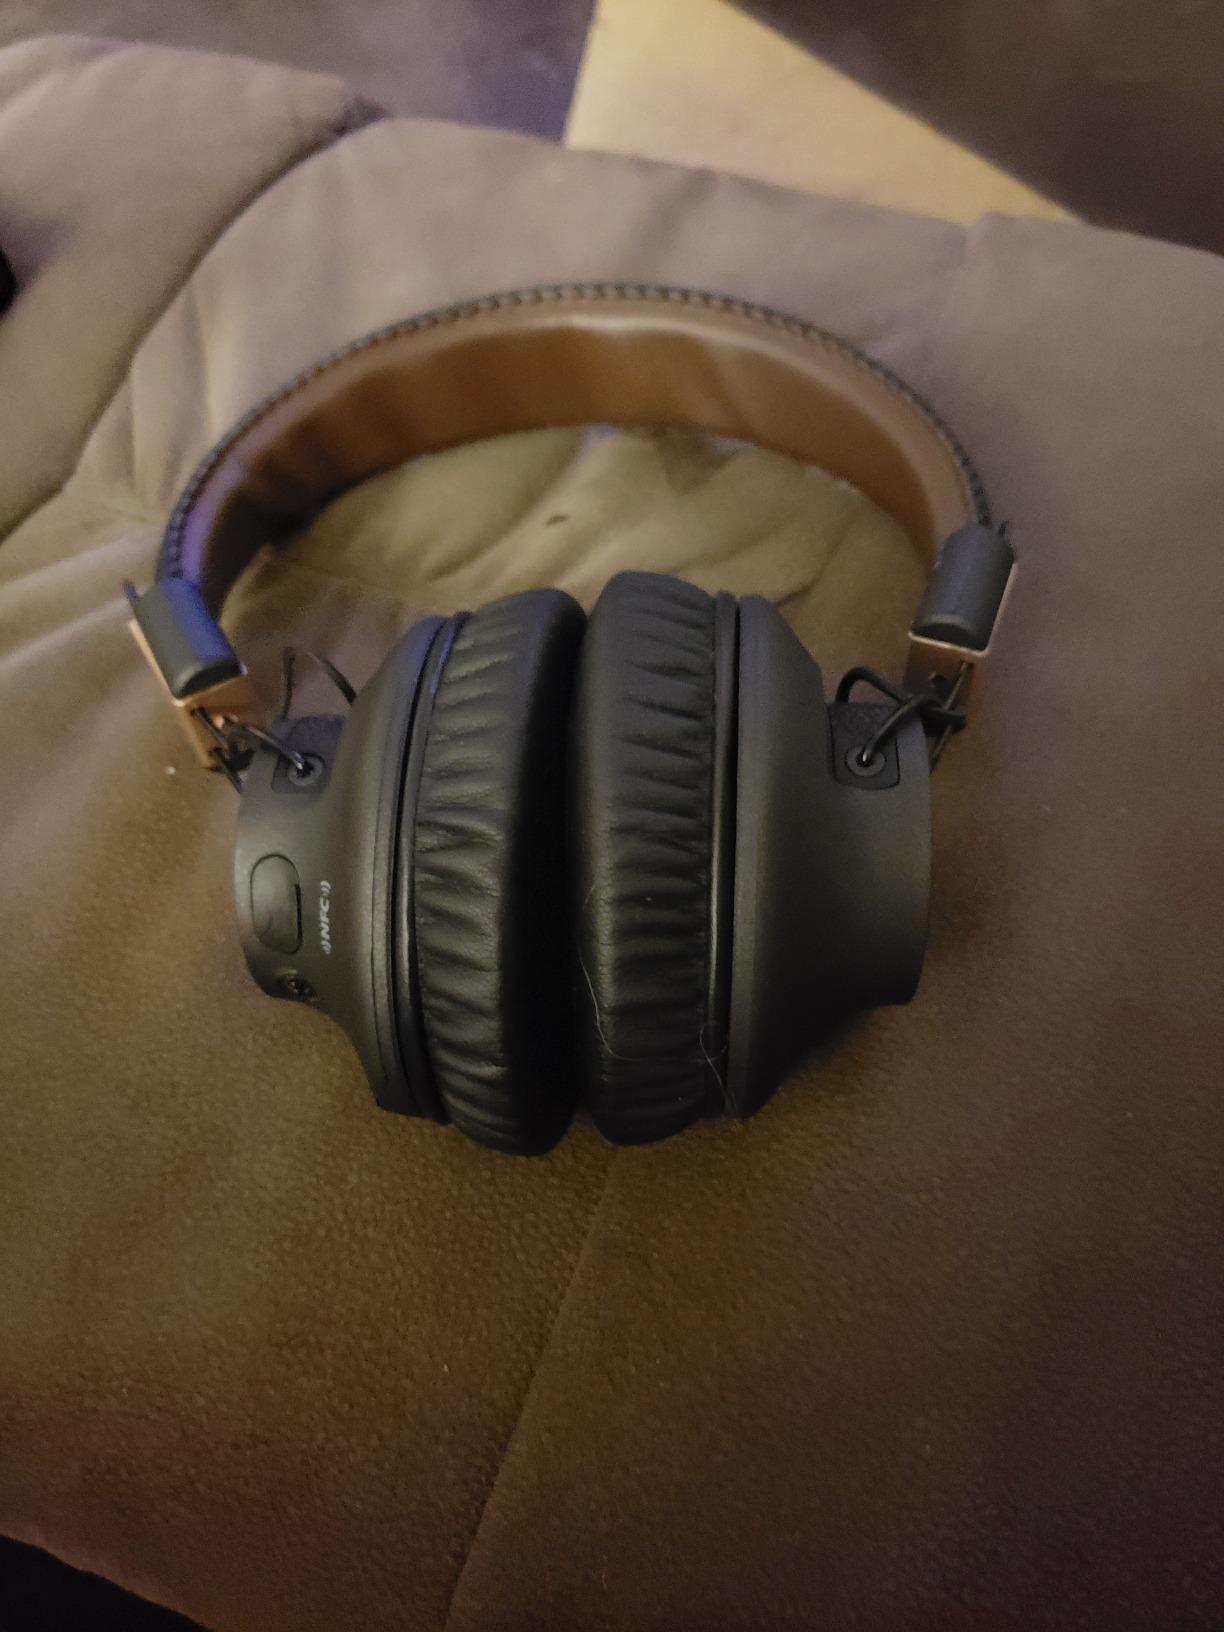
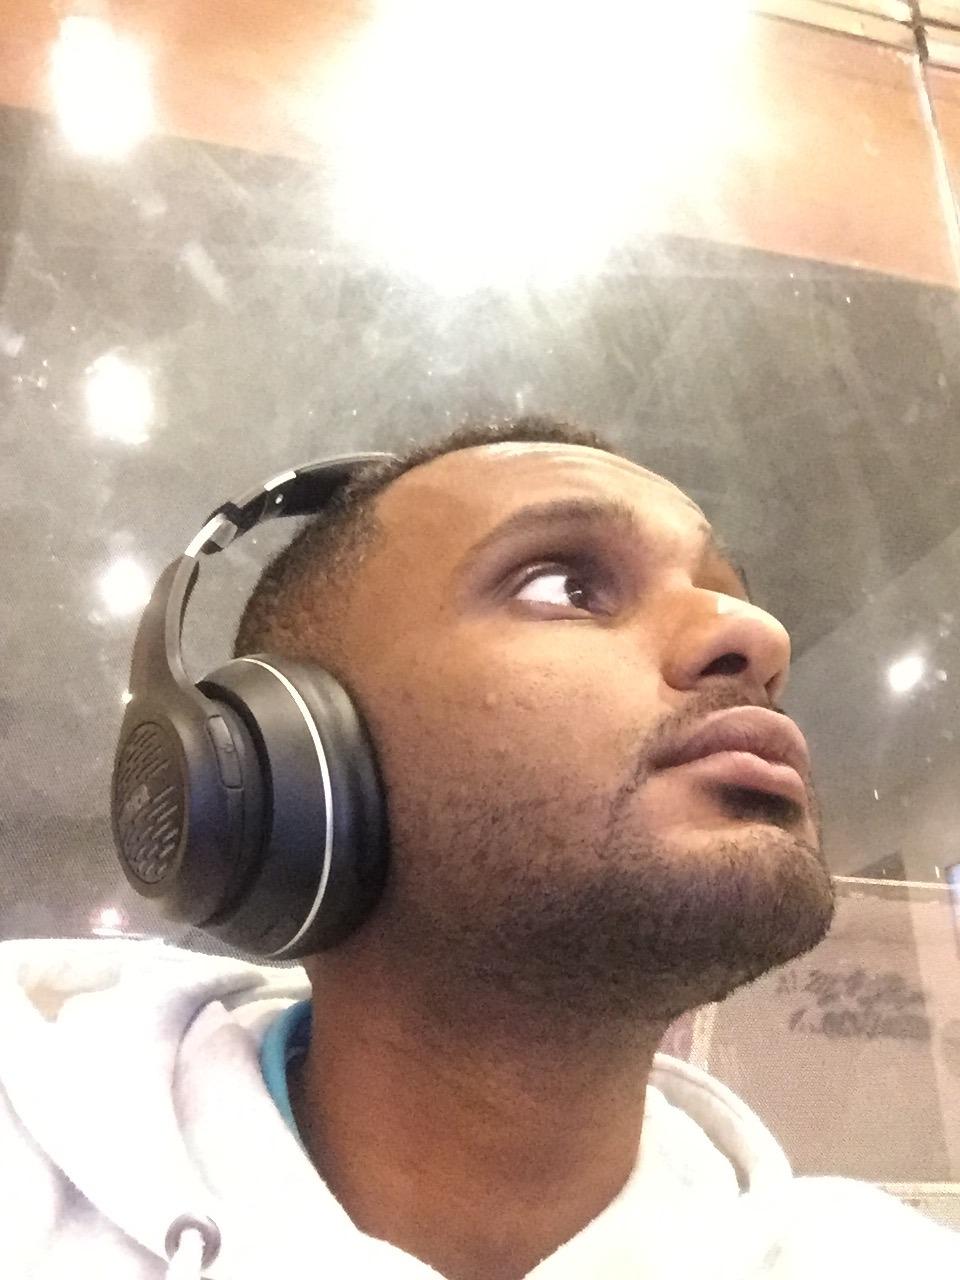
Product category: headphones
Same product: no